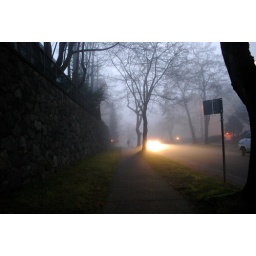
I love this stone wall beside my building. It looked pretty creepy in the fog